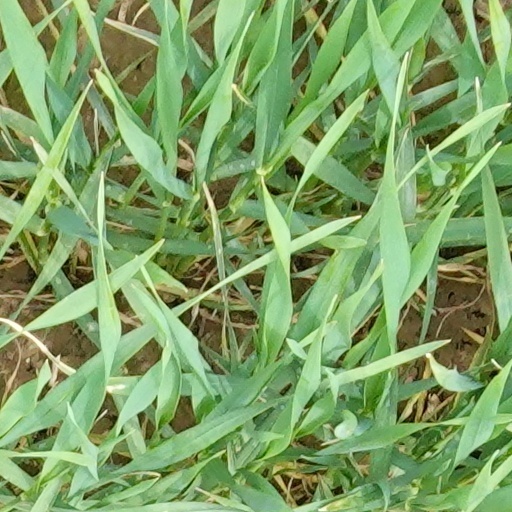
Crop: wheat